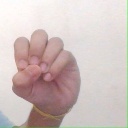
अक्षर: उ